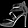
Label: Sandal